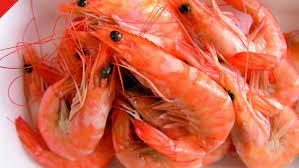
Nataalam bi day wone yenn ci matières yi nekk ci biir kër gi yi nga xam ne doomu aadama da koy faral di jëfandikoo, bu am ay màndarga yu bari yu xonq ak benn, ak  bët

Kii wu nataal bi ay "crevettes" la maanaam yooyu ñuy lekk di ko def ci ceebu jën. Di ko lekk tamit te muy dund ci ndox, moom la,  yu bare la. Am bët yu ñuul. Waaw ! Yaakaar naa ay bët yu mel noonu sax lañ mën a dunde ak ay tànk : lu doy a doy waar.